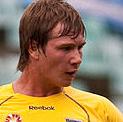
Age: 16